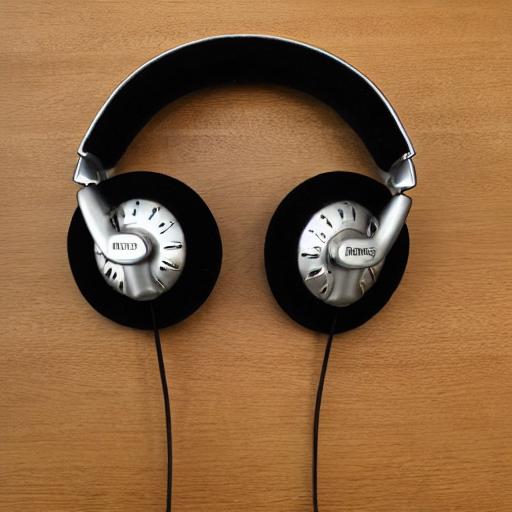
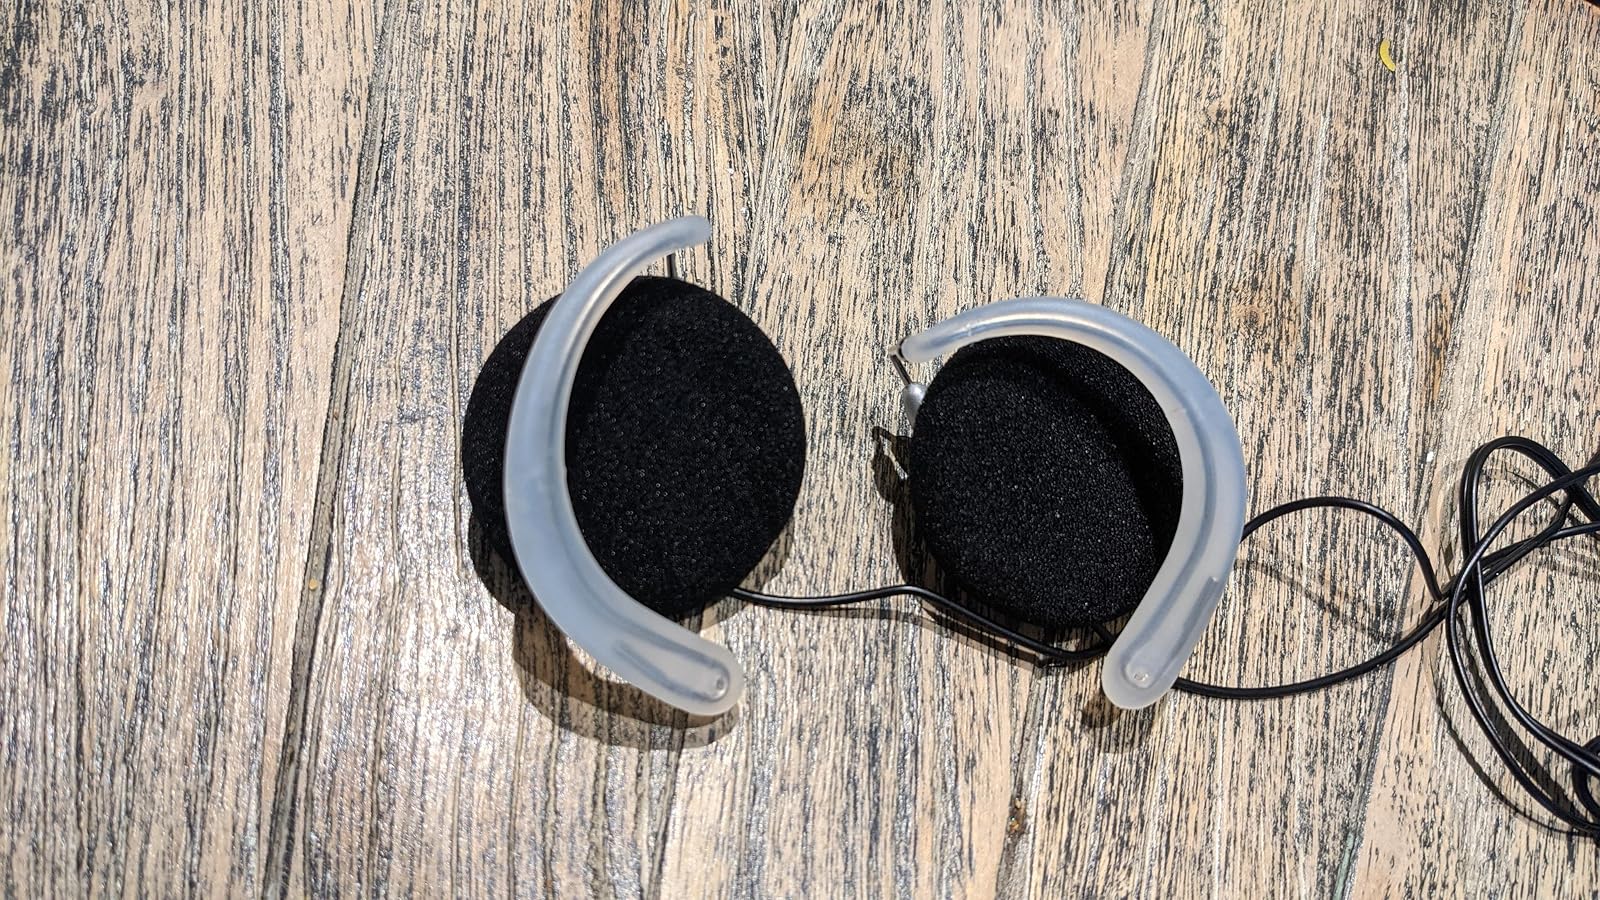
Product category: headphones
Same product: no